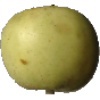
Label: Apple Golden 3